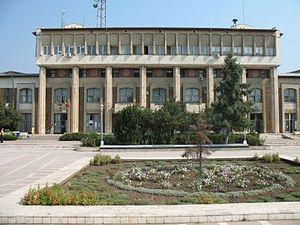
Zimnicea est une ville et un port danubien au sud de la Roumanie, dans le județ de Teleorman.